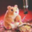
Label: hamster